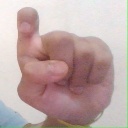
अक्षर: इ